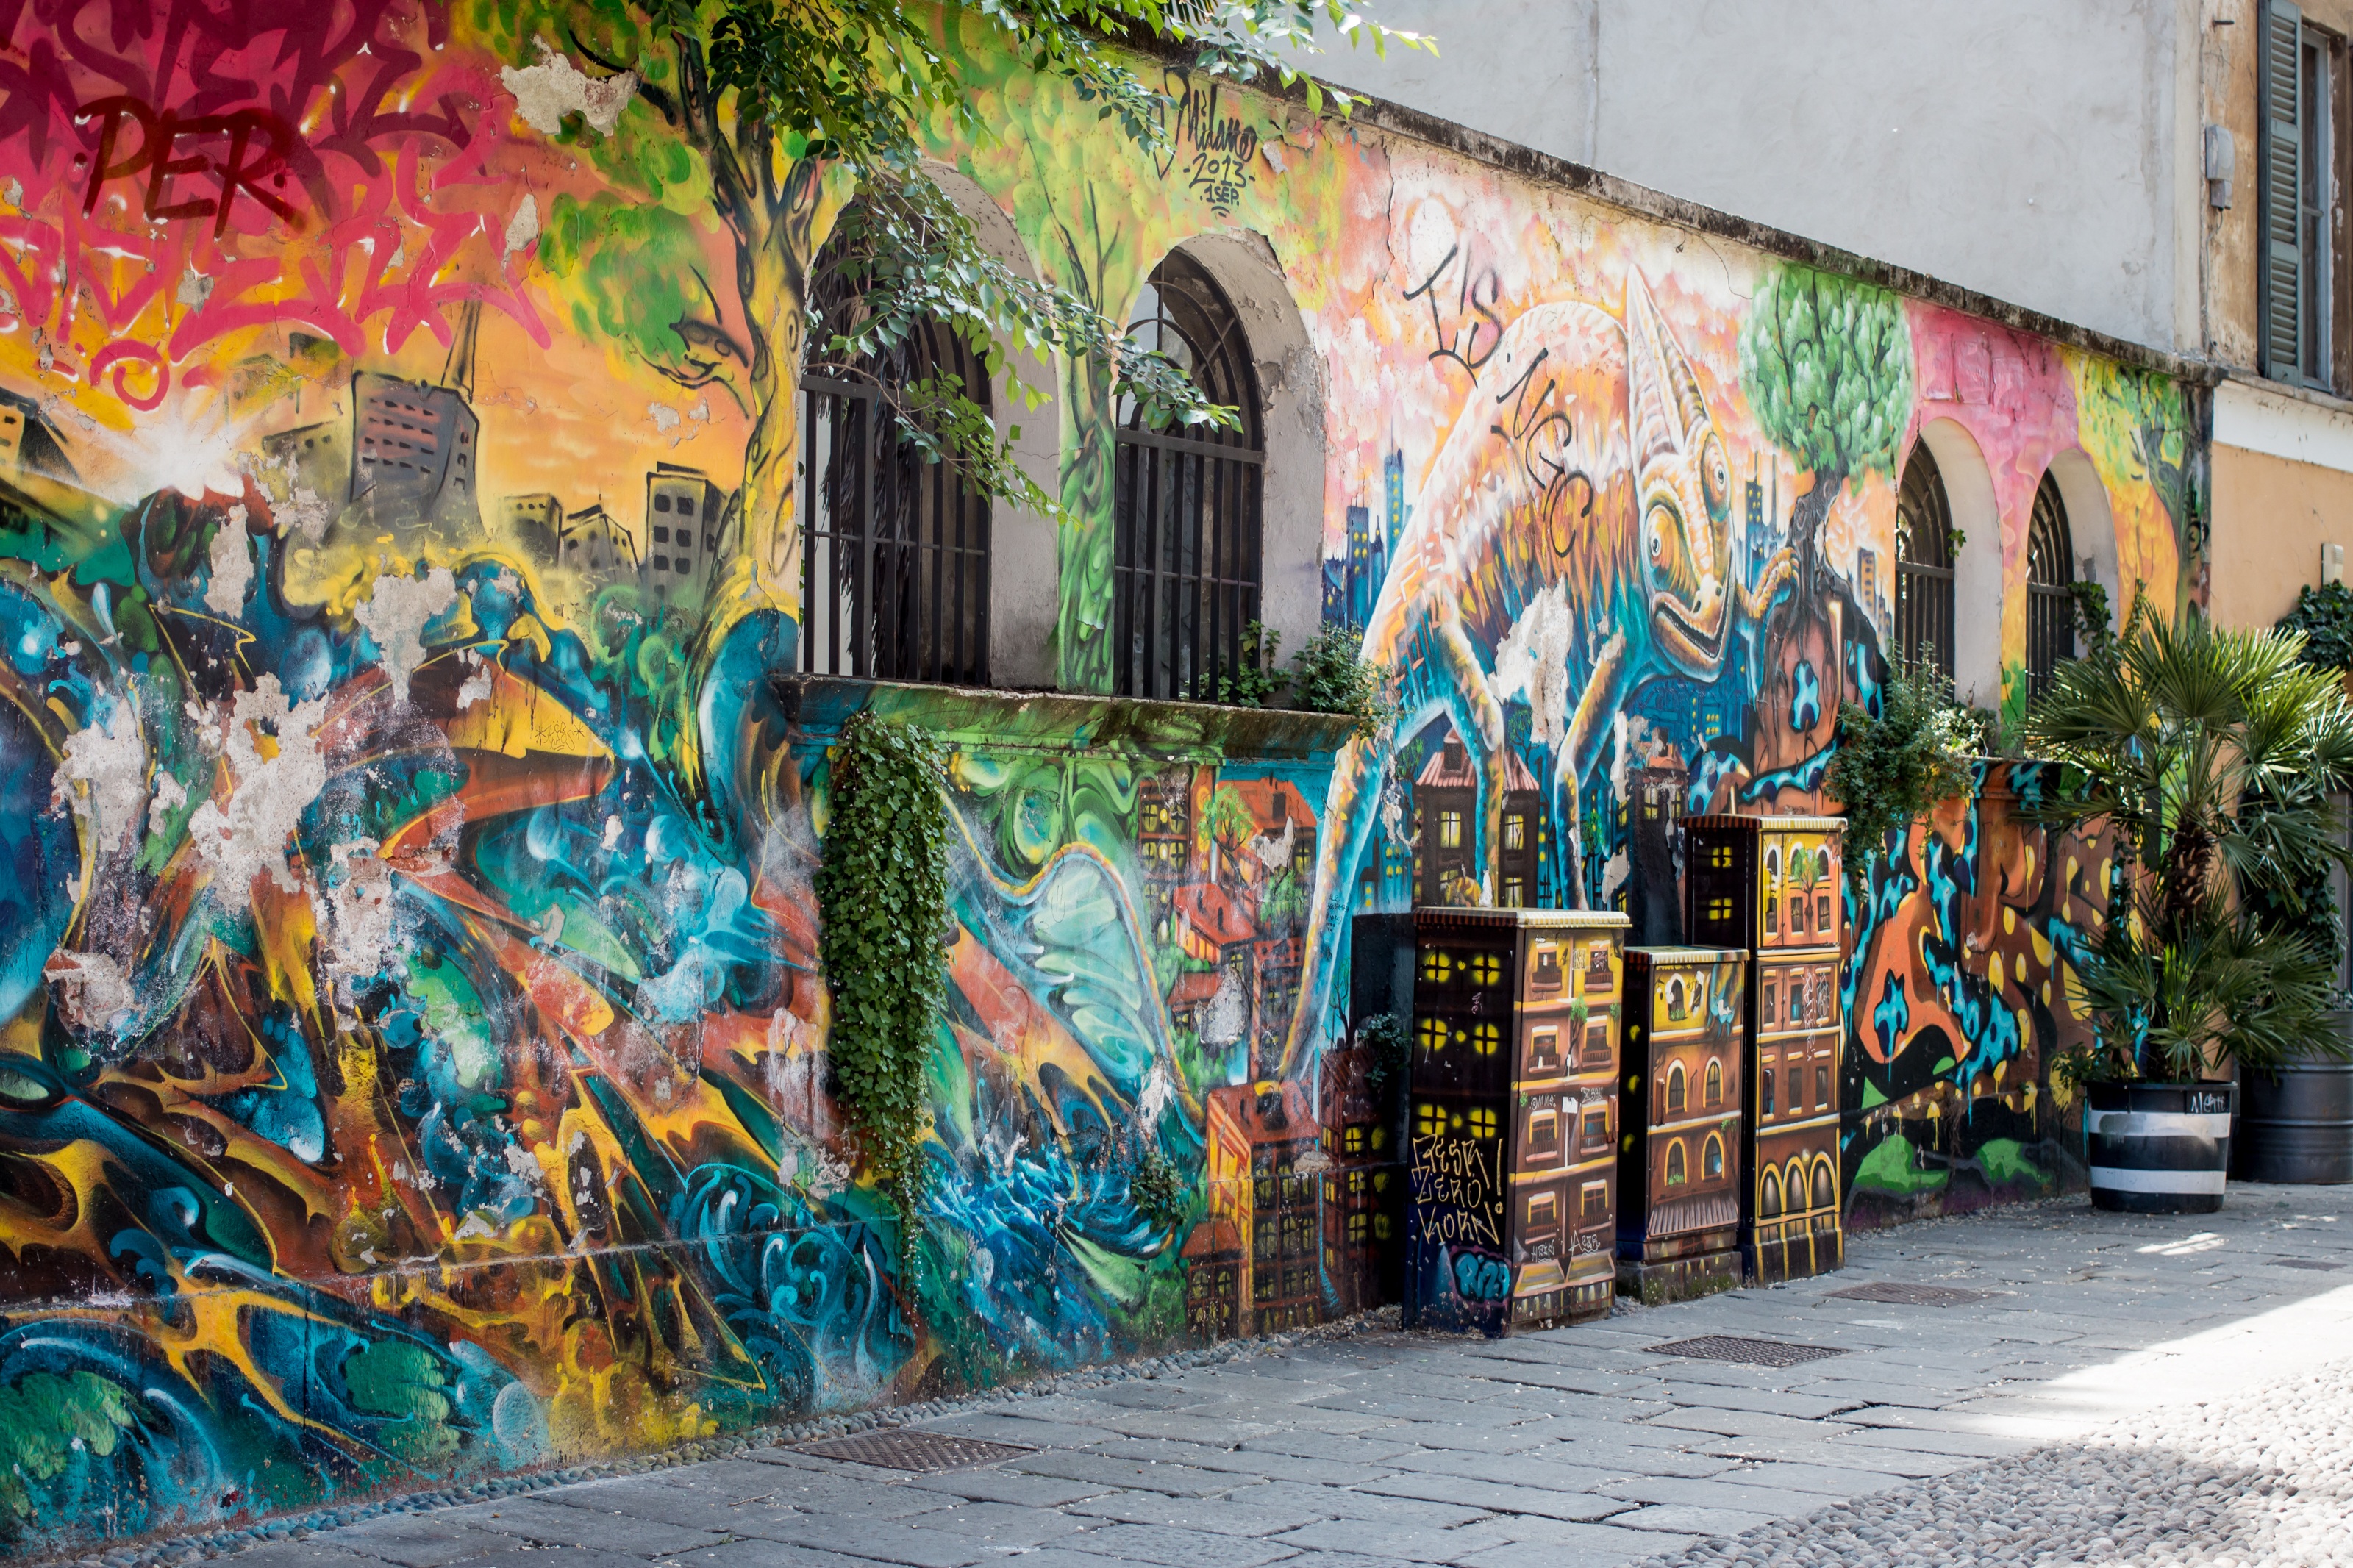
street, wall, color, paint, graffiti, painting, street art, art, mural, milan, neighbourhood, painted wall, urban area, via santa croce